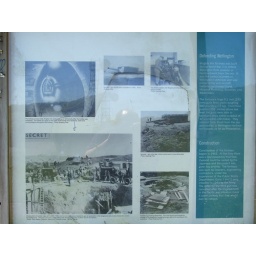
Wellington City Council information sign - near the car park.